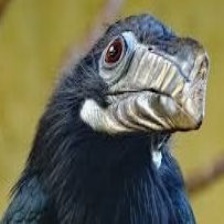
Species: VISAYAN HORNBILL
Scientific name: PENELOPIDES PANINI
ImageNet parent category: hornbill